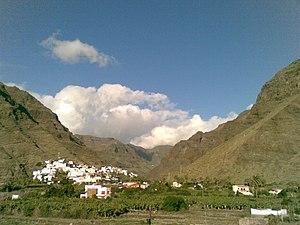
La Calera est un village de l'île de la Gomera dans l'archipel des îles Canaries. Il fait partie de la commune de Valle Gran Rey.